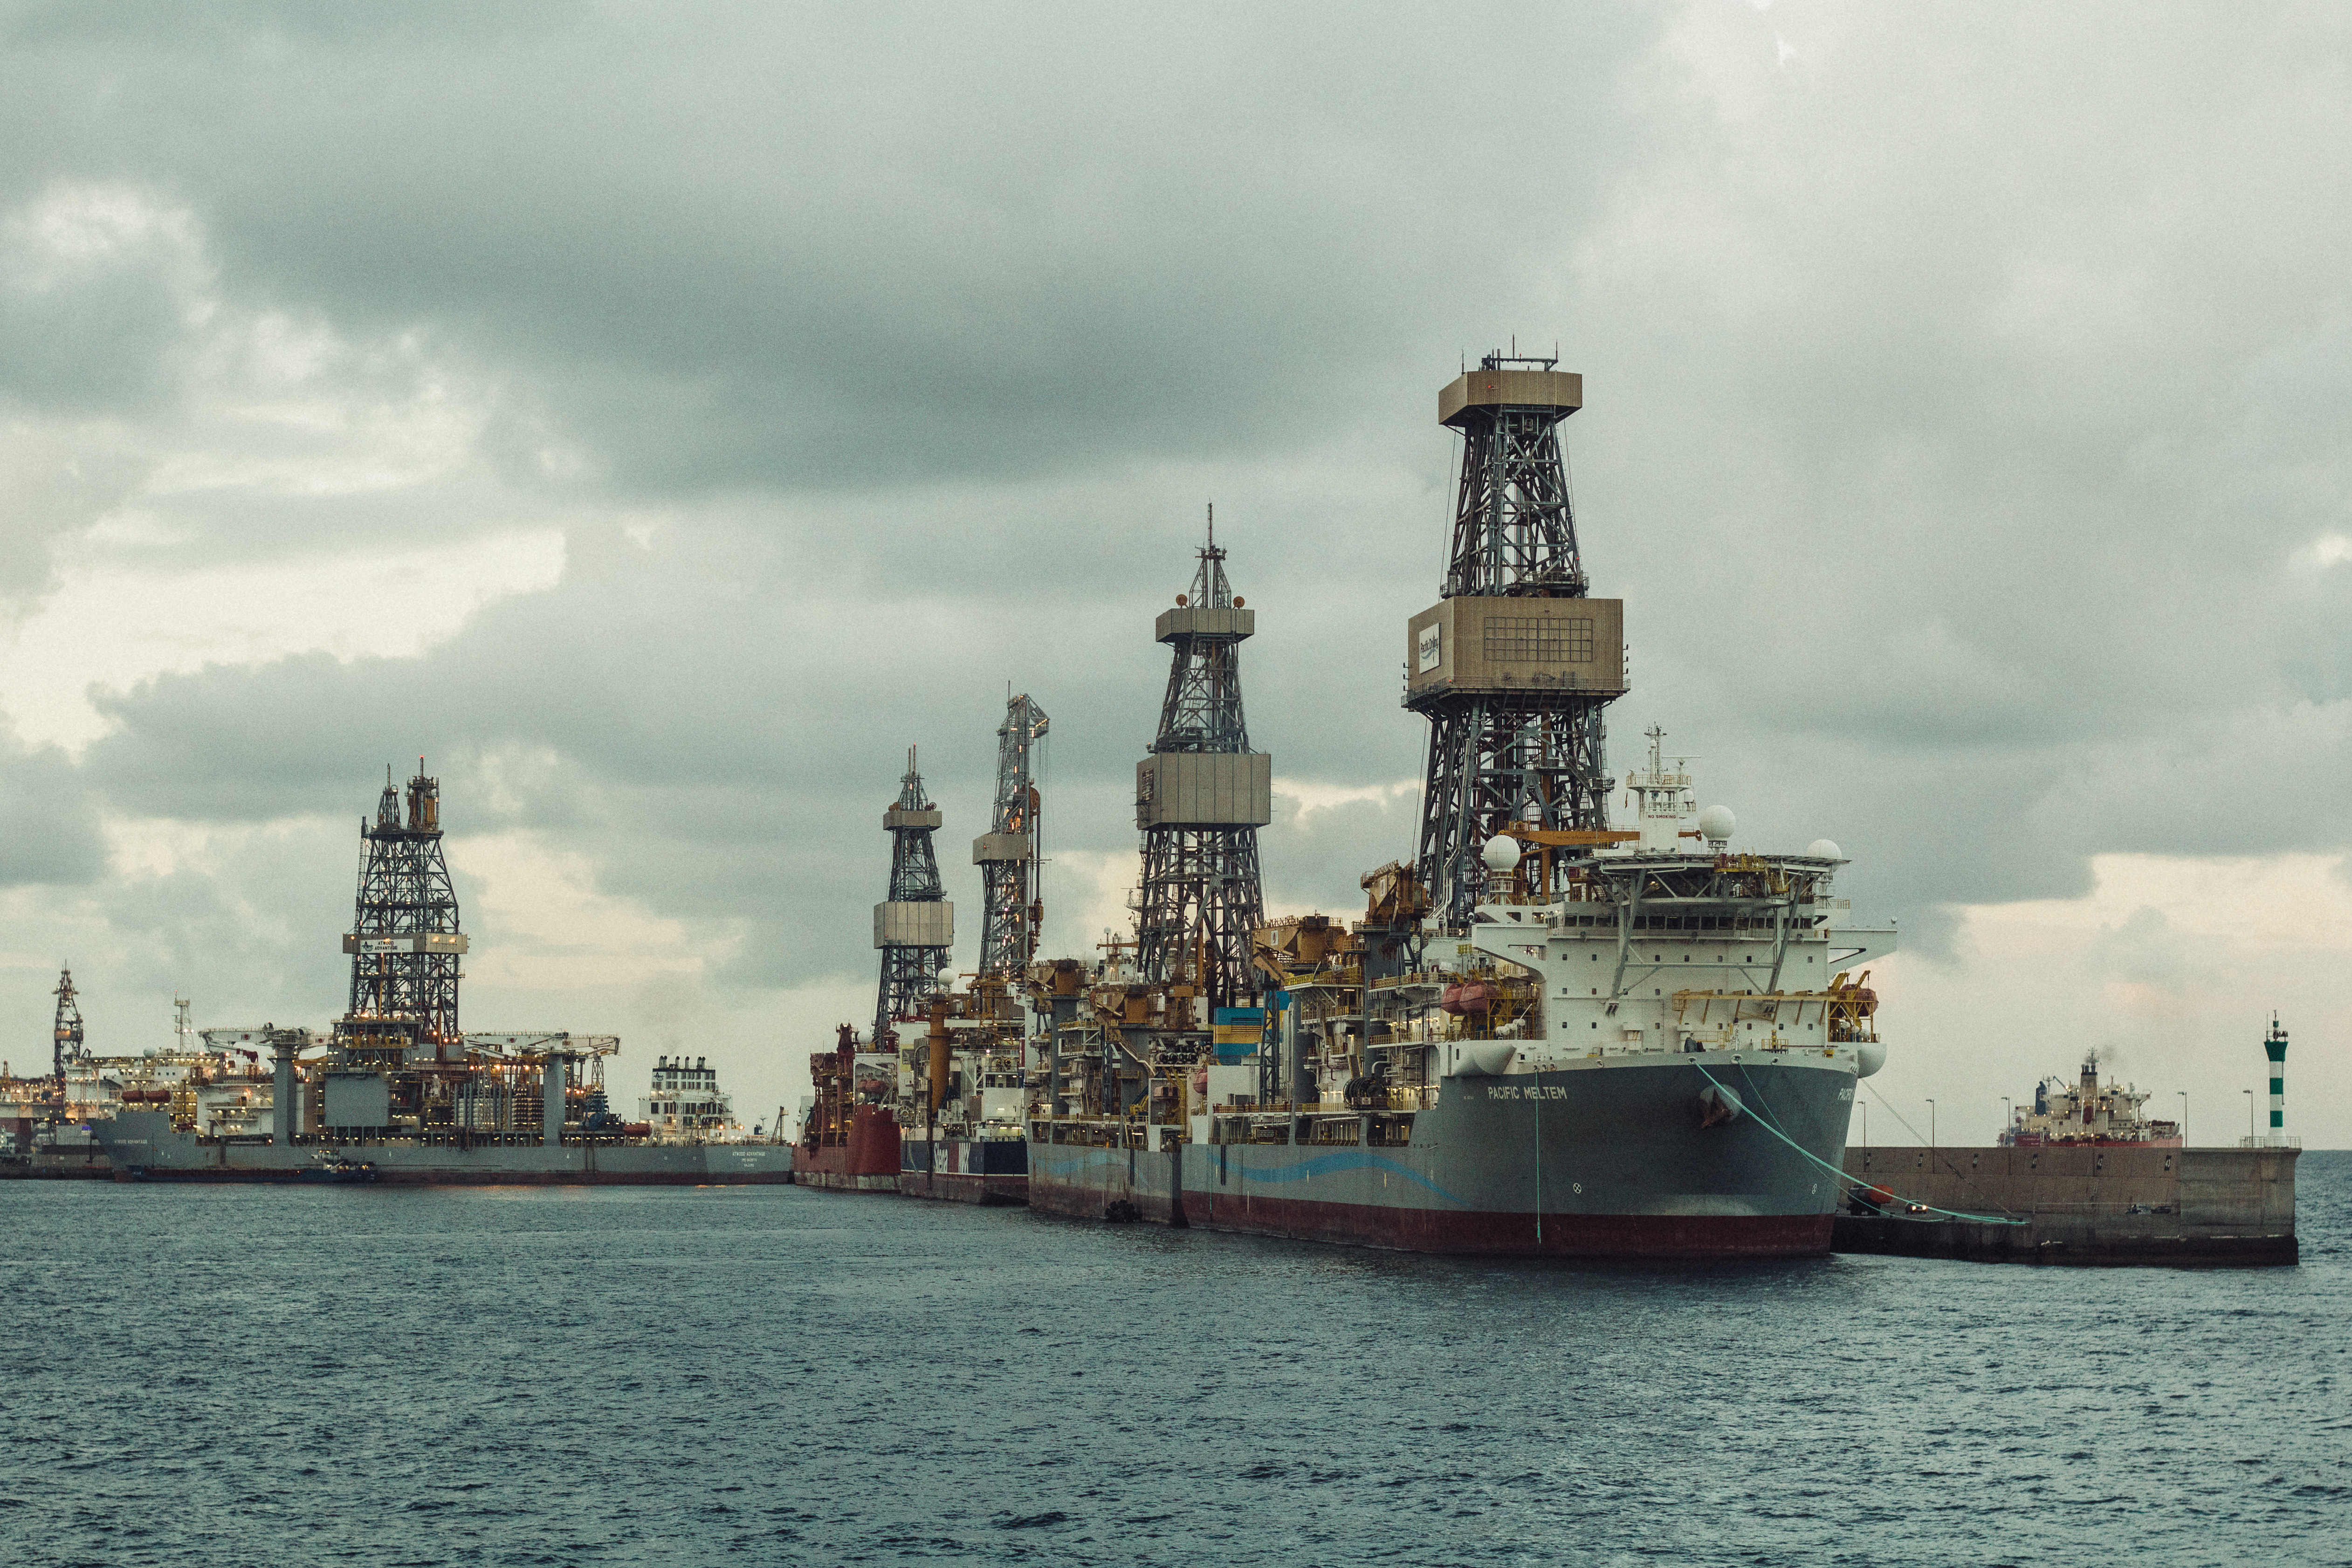
vehicle, boat, watercraft, ship, tugboat, Drillship, port, battleship, metal, harbor, channel